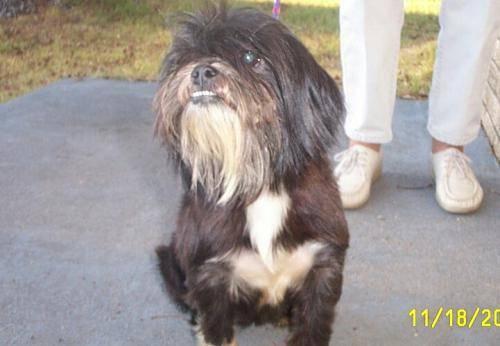
dog